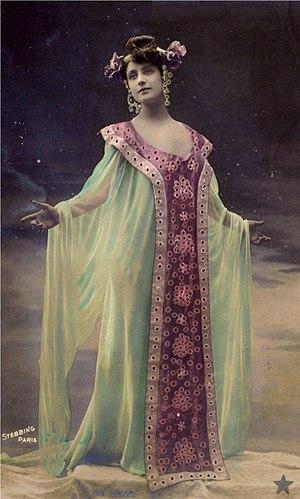
Xavière de Leka, pseudonyme de Xavière Colonna de Leca, est une comédienne française, née à Ajaccio (département de la Corse) le 7 avril 1881 et morte à Paris (8e arrondissement), le 5 avril 1914 à l'âge de 32 ans. Xavière de Leka est une actrice de théâtre de boulevard et l'une des interprètes du Moulin-Rouge. Elle joue principalement au Théâtre des Variétés et au Théâtre des Capucines à Paris pendant la Belle Époque.
Xavière de Leka ou de Léka, nom de scène de Xavière, Marie Colonna de Leca, est une actrice française, née à Ajaccio le 7 avril 1881 et morte à Paris le 5 avril 1914.